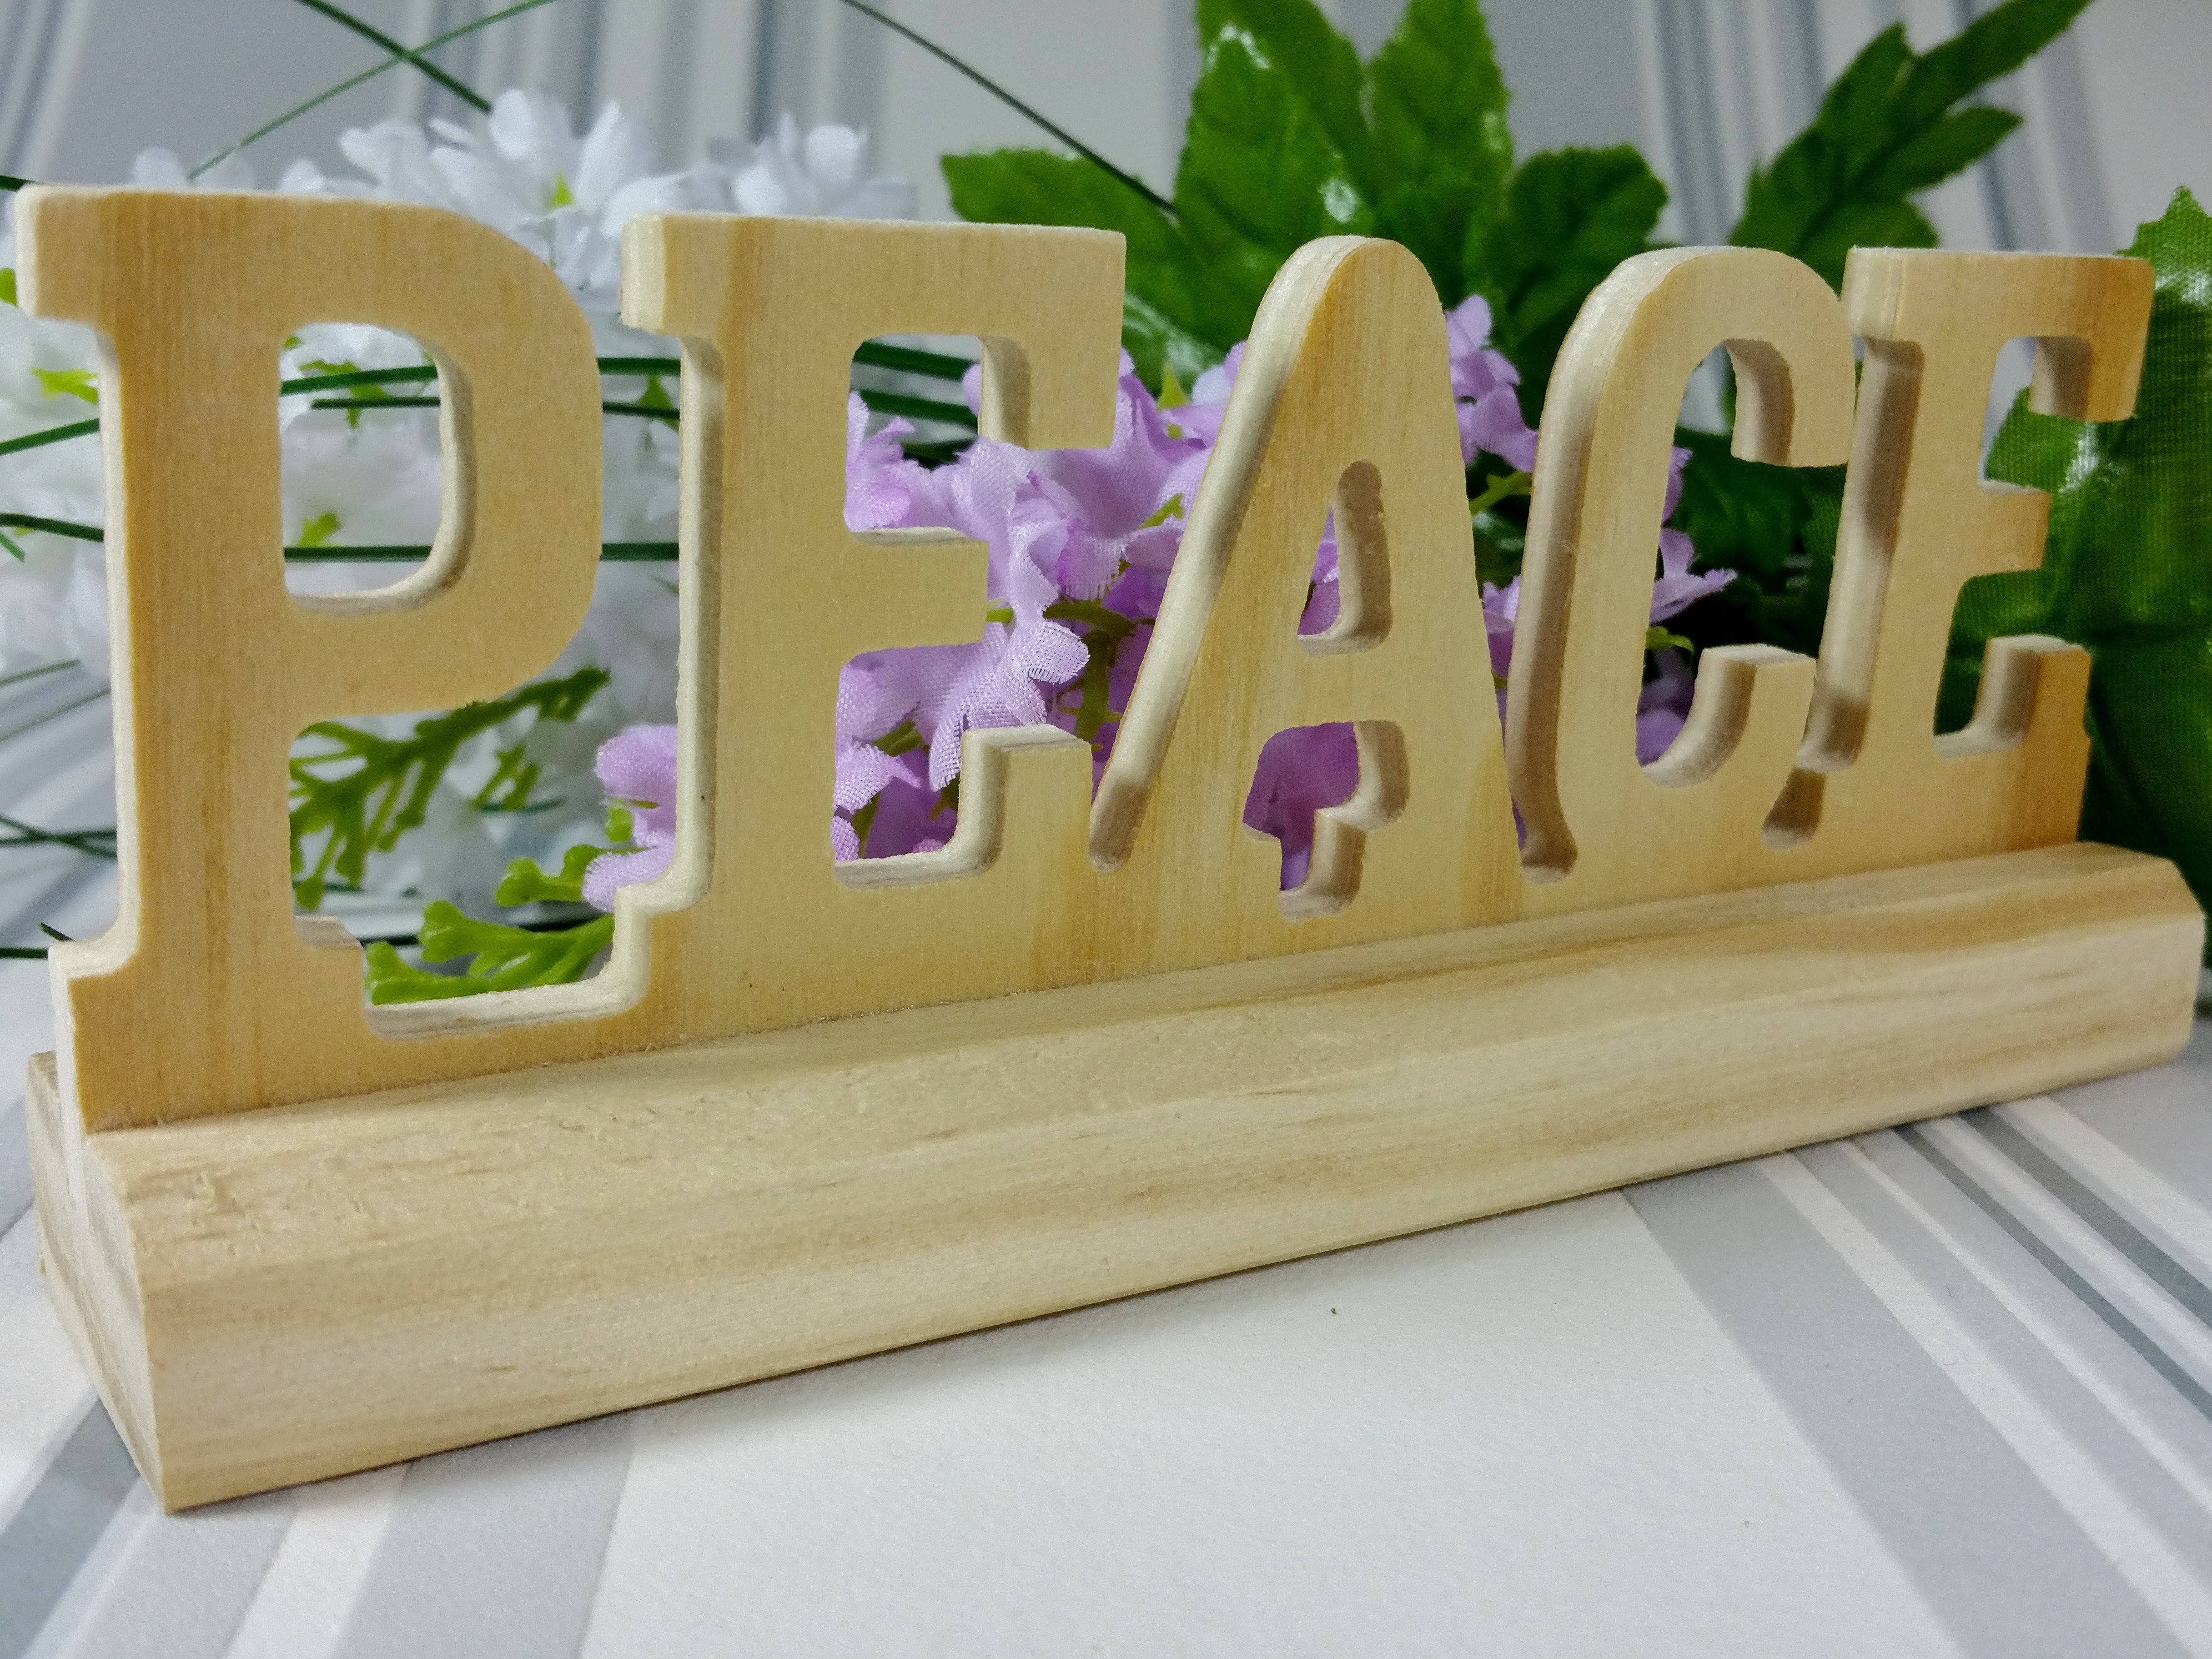
wood, flower, decoration, peace, furniture, flowers, product, art, background, hope